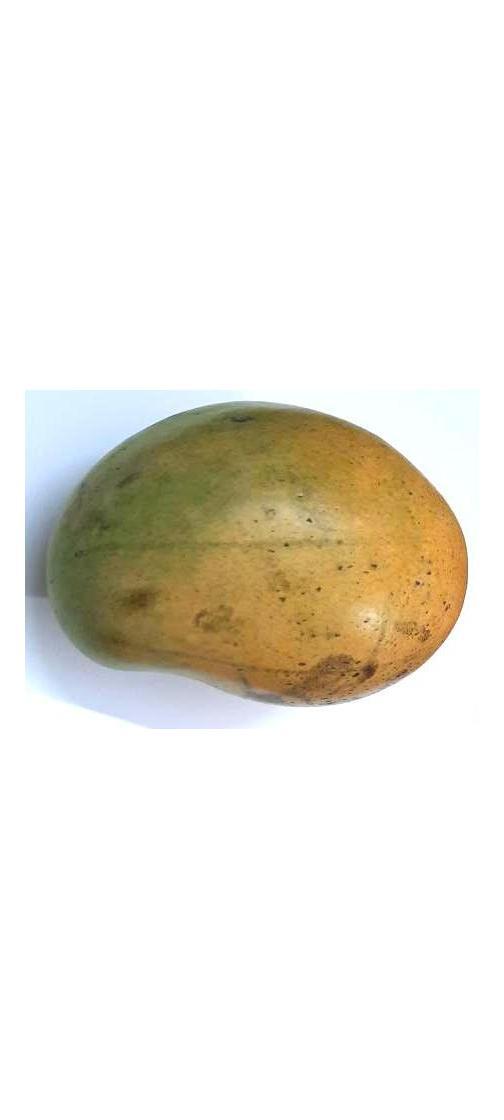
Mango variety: Rupali